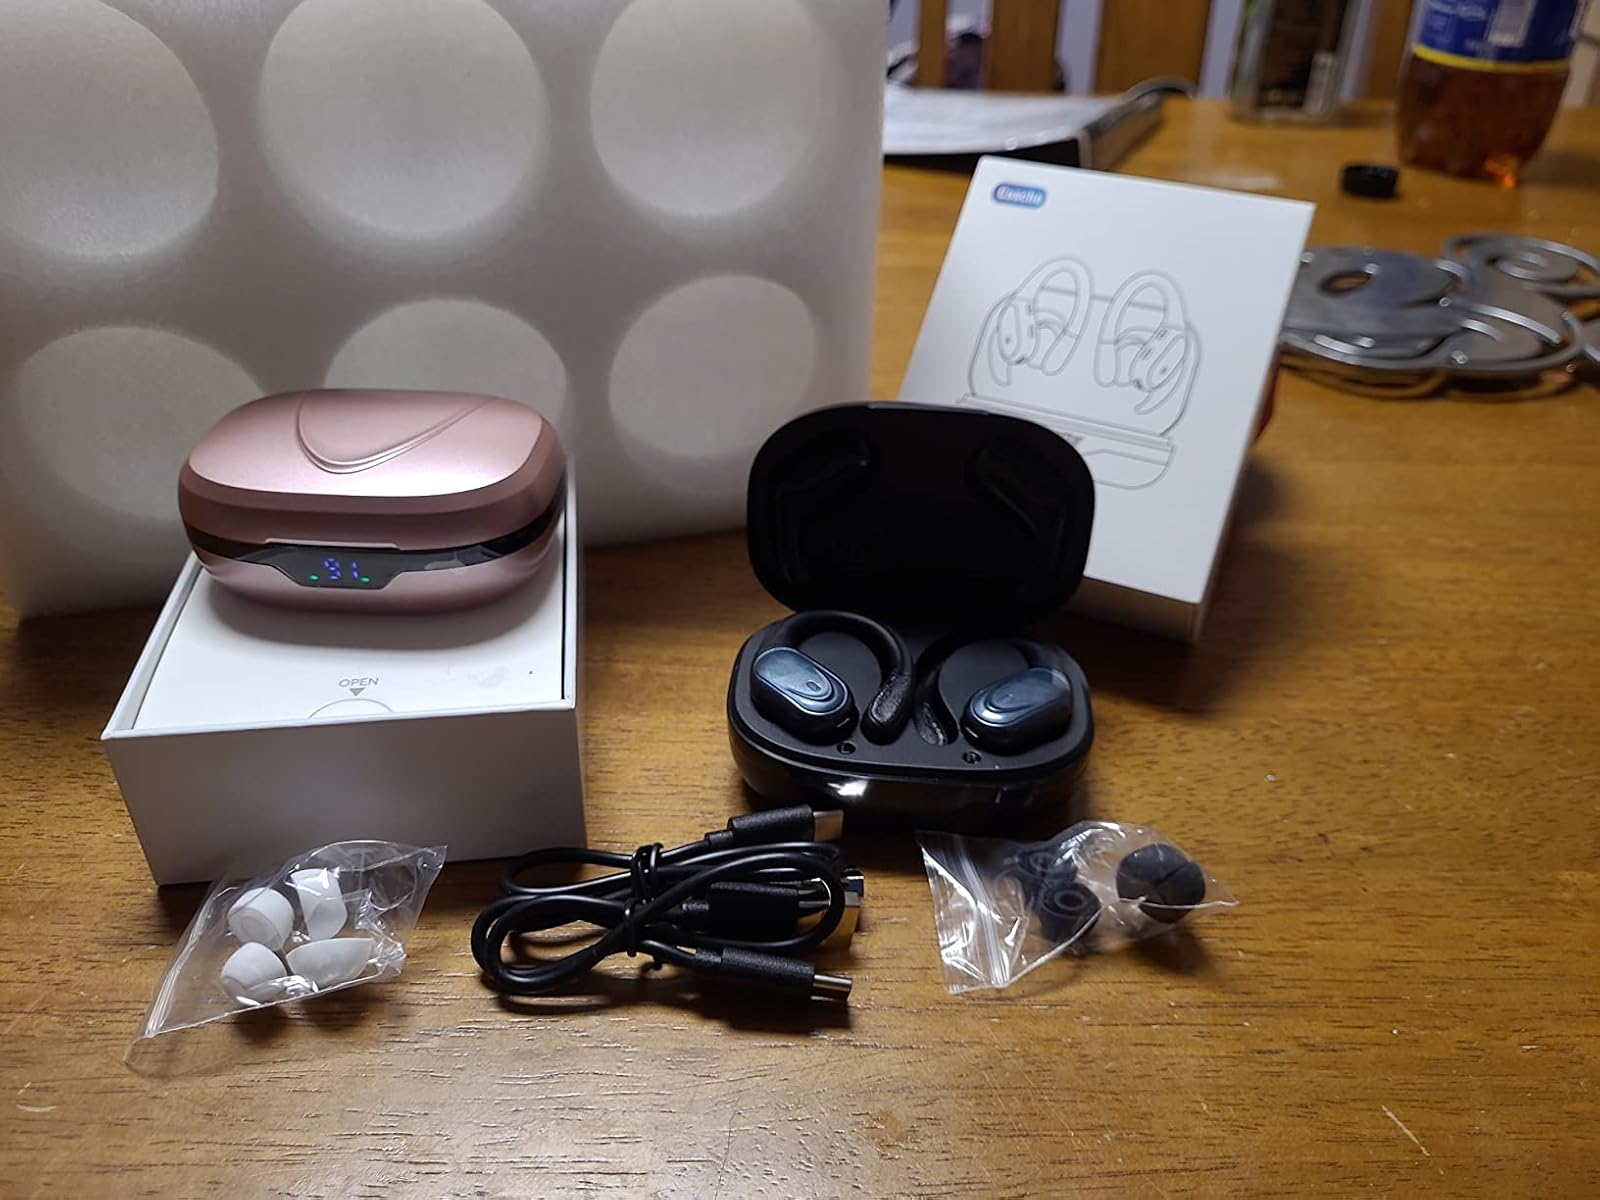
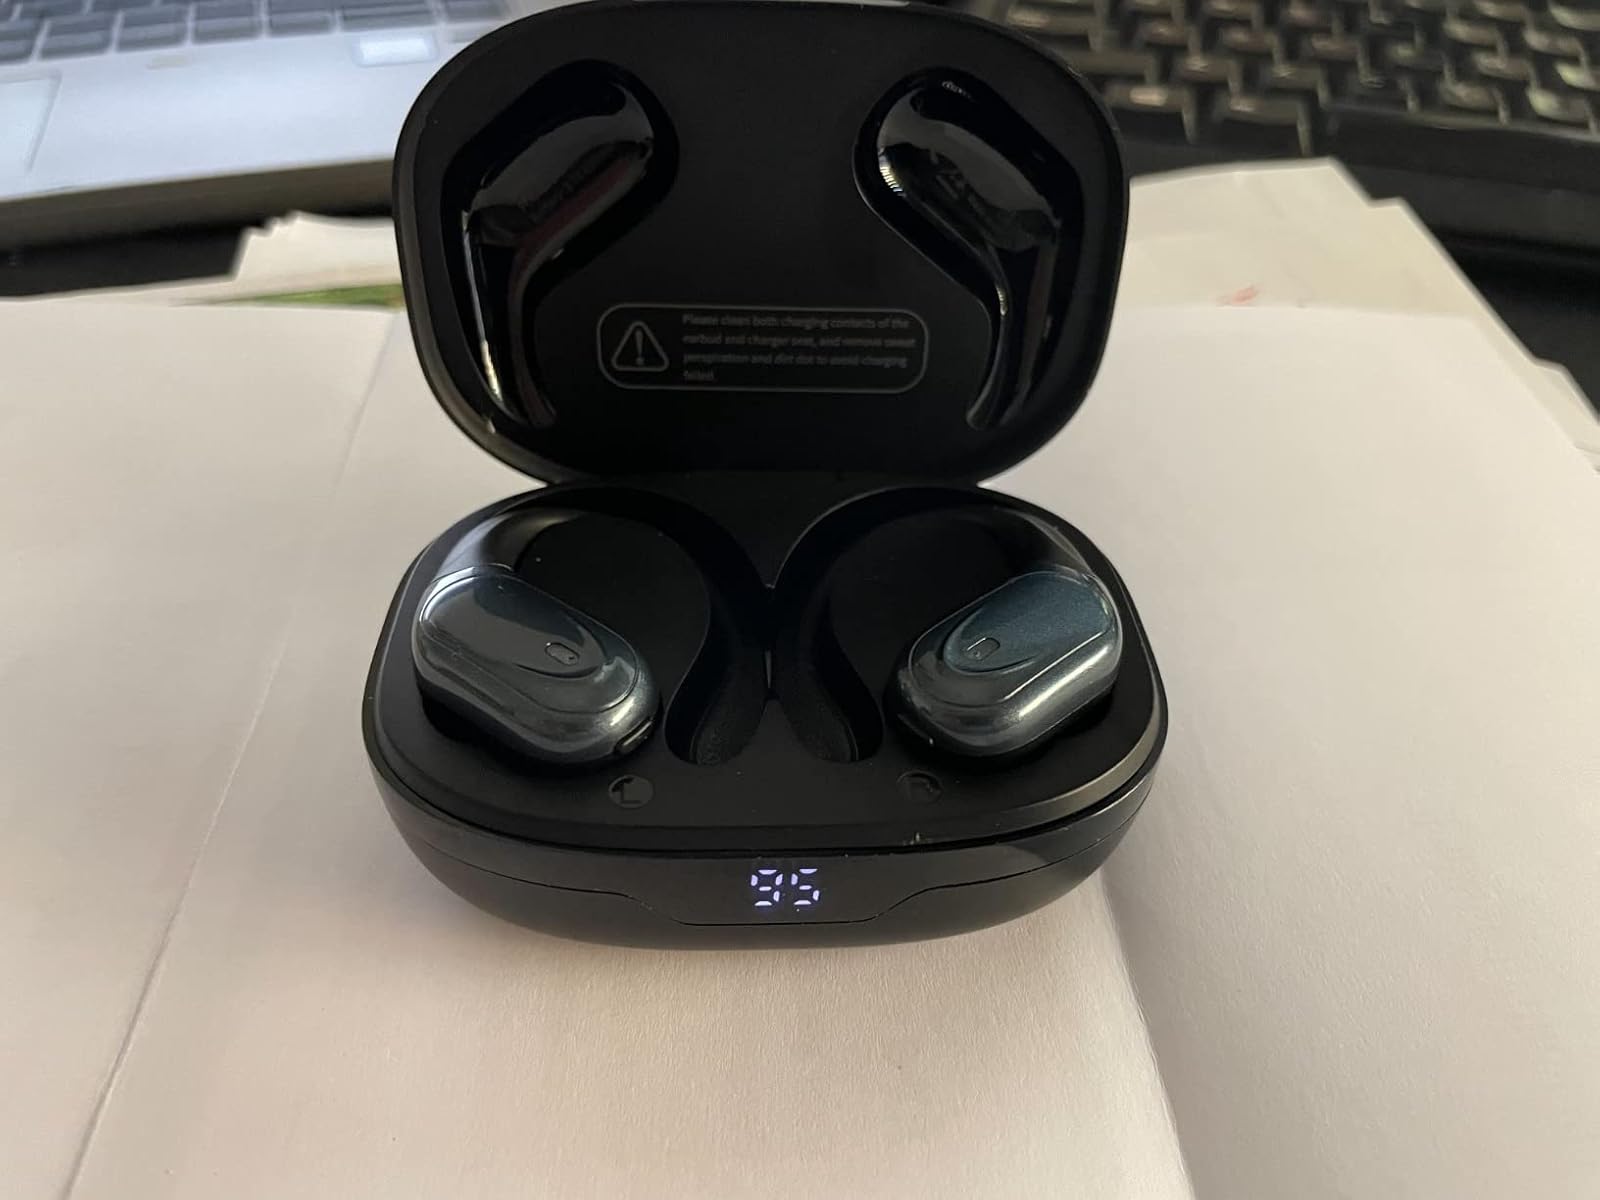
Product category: earbuds
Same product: yes